Jlloyd Samuel

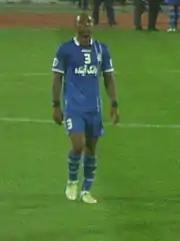
Samuel playing for Esteghlal in a 2013 AFC Champions League match against Al-Ain

On 31 December 2011, Samuel joined Iran Pro League side, Esteghlal, where he was welcomed with the local custom of sacrificing a sheep. He was re-united with his former Bolton teammate Andranik Teymourian. Samuel played in midfield in Iran, and told Aston Villa's official website that he was enjoying being able to move forward and score goals. His team won the Hazfi Cup in his first season and the Iran Pro League a year later. Esteghlal reached the semi-finals of the 2013 AFC Champions League, in which he scored a goal in the second leg of the semi-finals at home to FC Seoul in a 2–2 draw (4–2 aggregate loss).